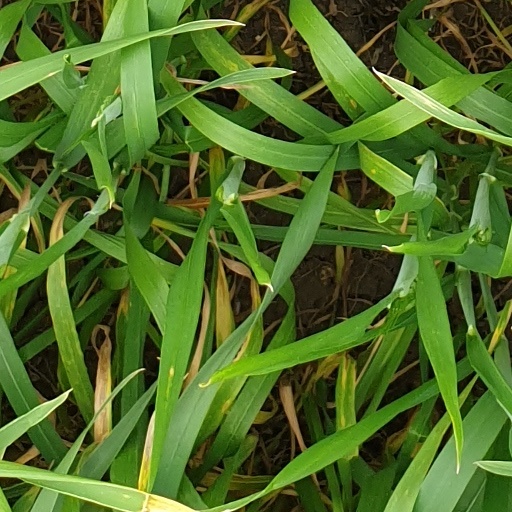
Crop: wheat